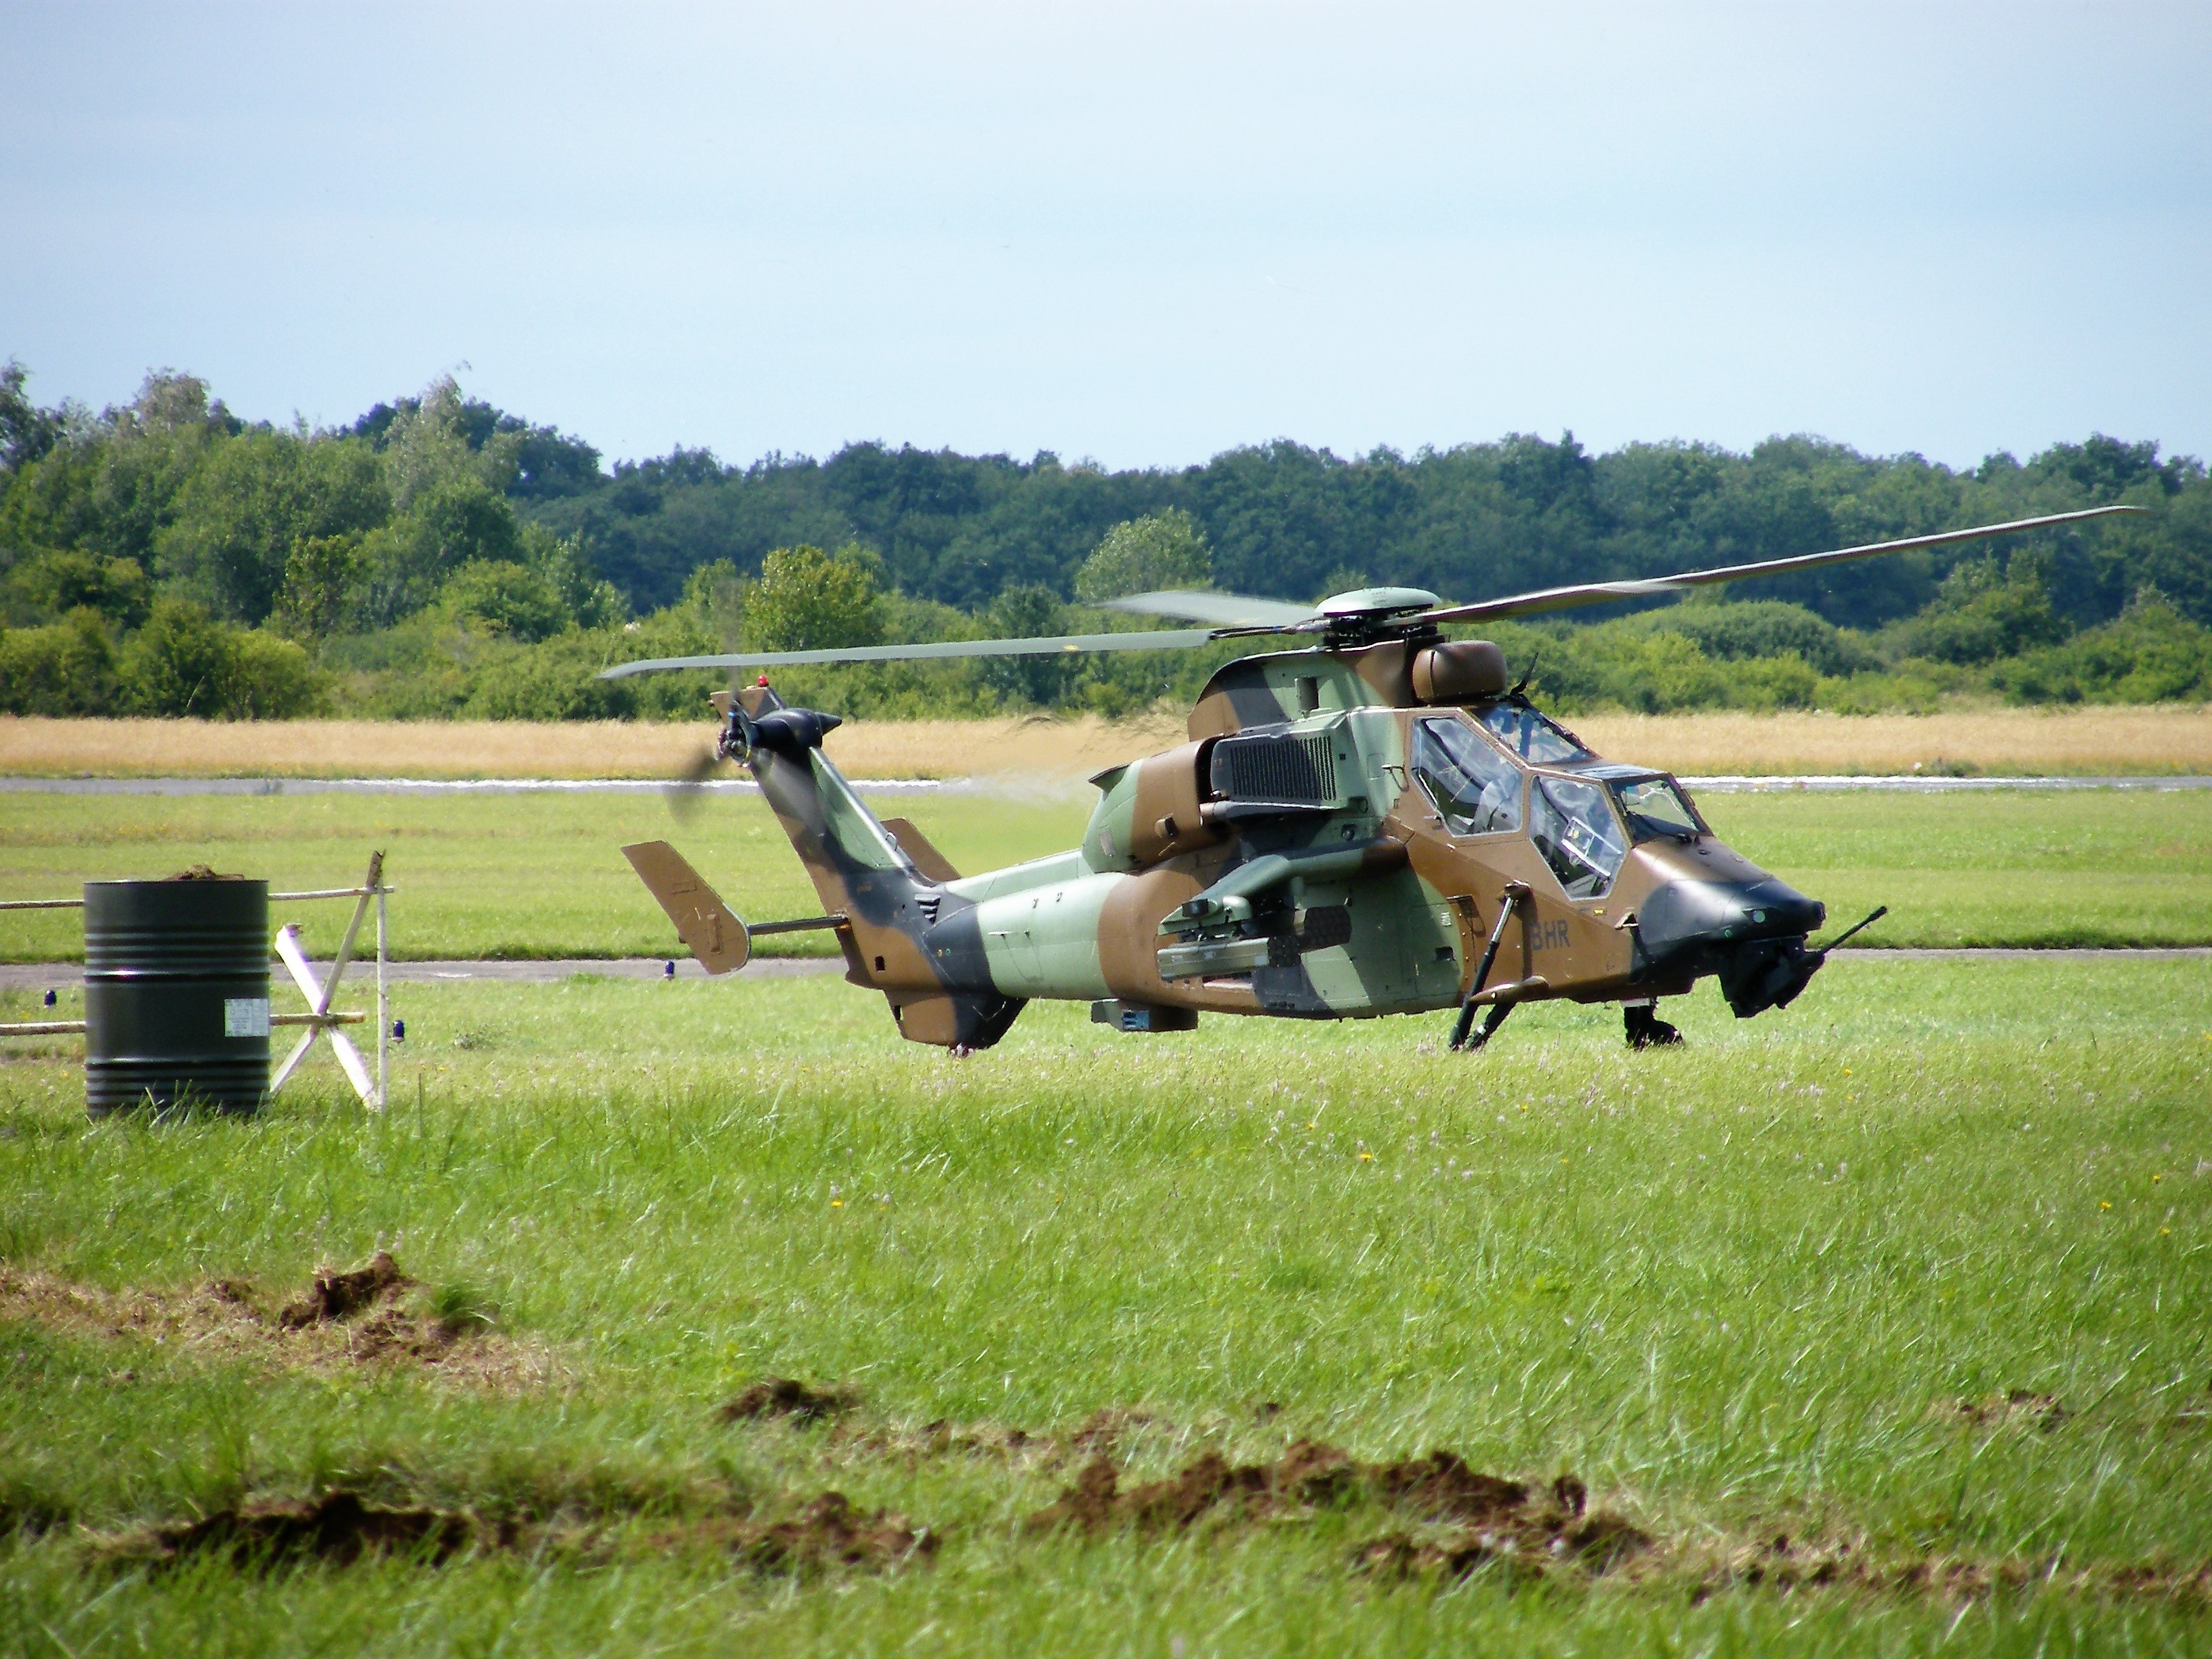
aircraft, meeting, army, vehicle, aviation, helicopter, plain, tiger, rotorcraft, atmosphere of earth, military helicopter